Elgin, South Africa

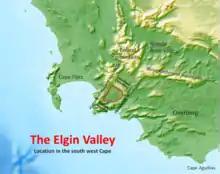
Location of the Elgin valley, to the east of Cape Town.

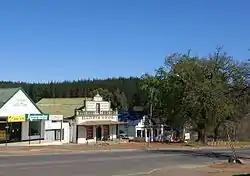

Today, the town of Grabouw, in the heart of the vast Elgin Valley, is the commercial centre for what is the largest single export fruit producing area in Southern Africa.